Lorna Eden

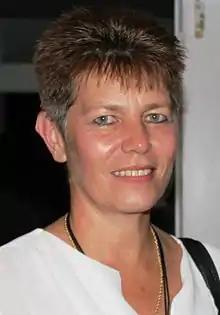
Eden in 2015

Lorna Eden is a Fijian politician and former Assistant Minister and Member of the Parliament of Fiji.